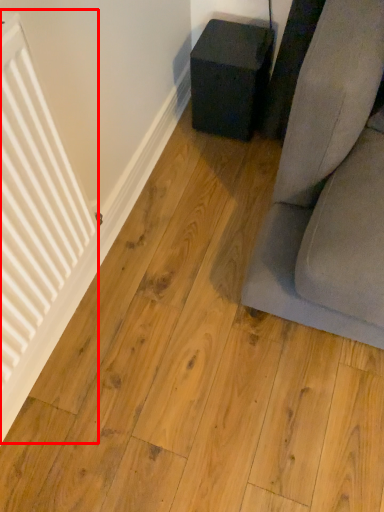
Question: Considering the relative positions of radiator (annotated by the red box) and furniture in the image provided, where is radiator (annotated by the red box) located with respect to the staircase? Select from the following choices."
(A) left
(B) right
Answer: A